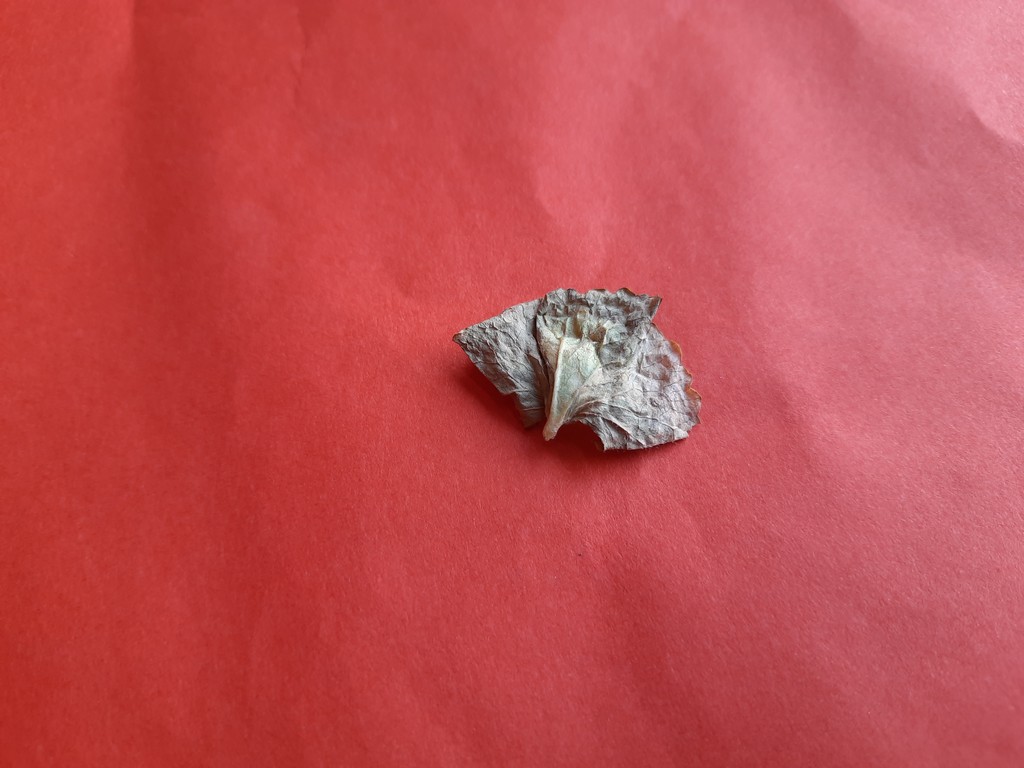
Label: Dried